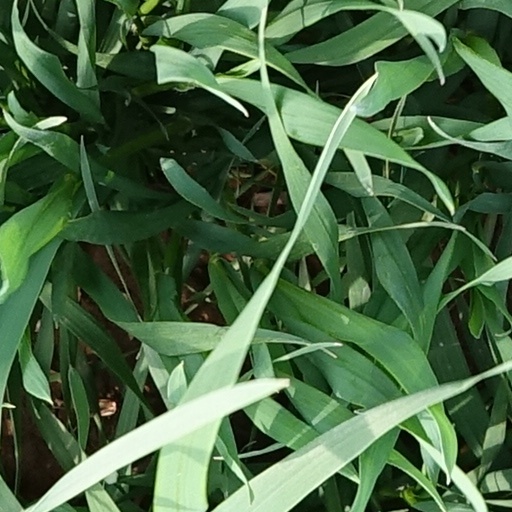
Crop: wheat